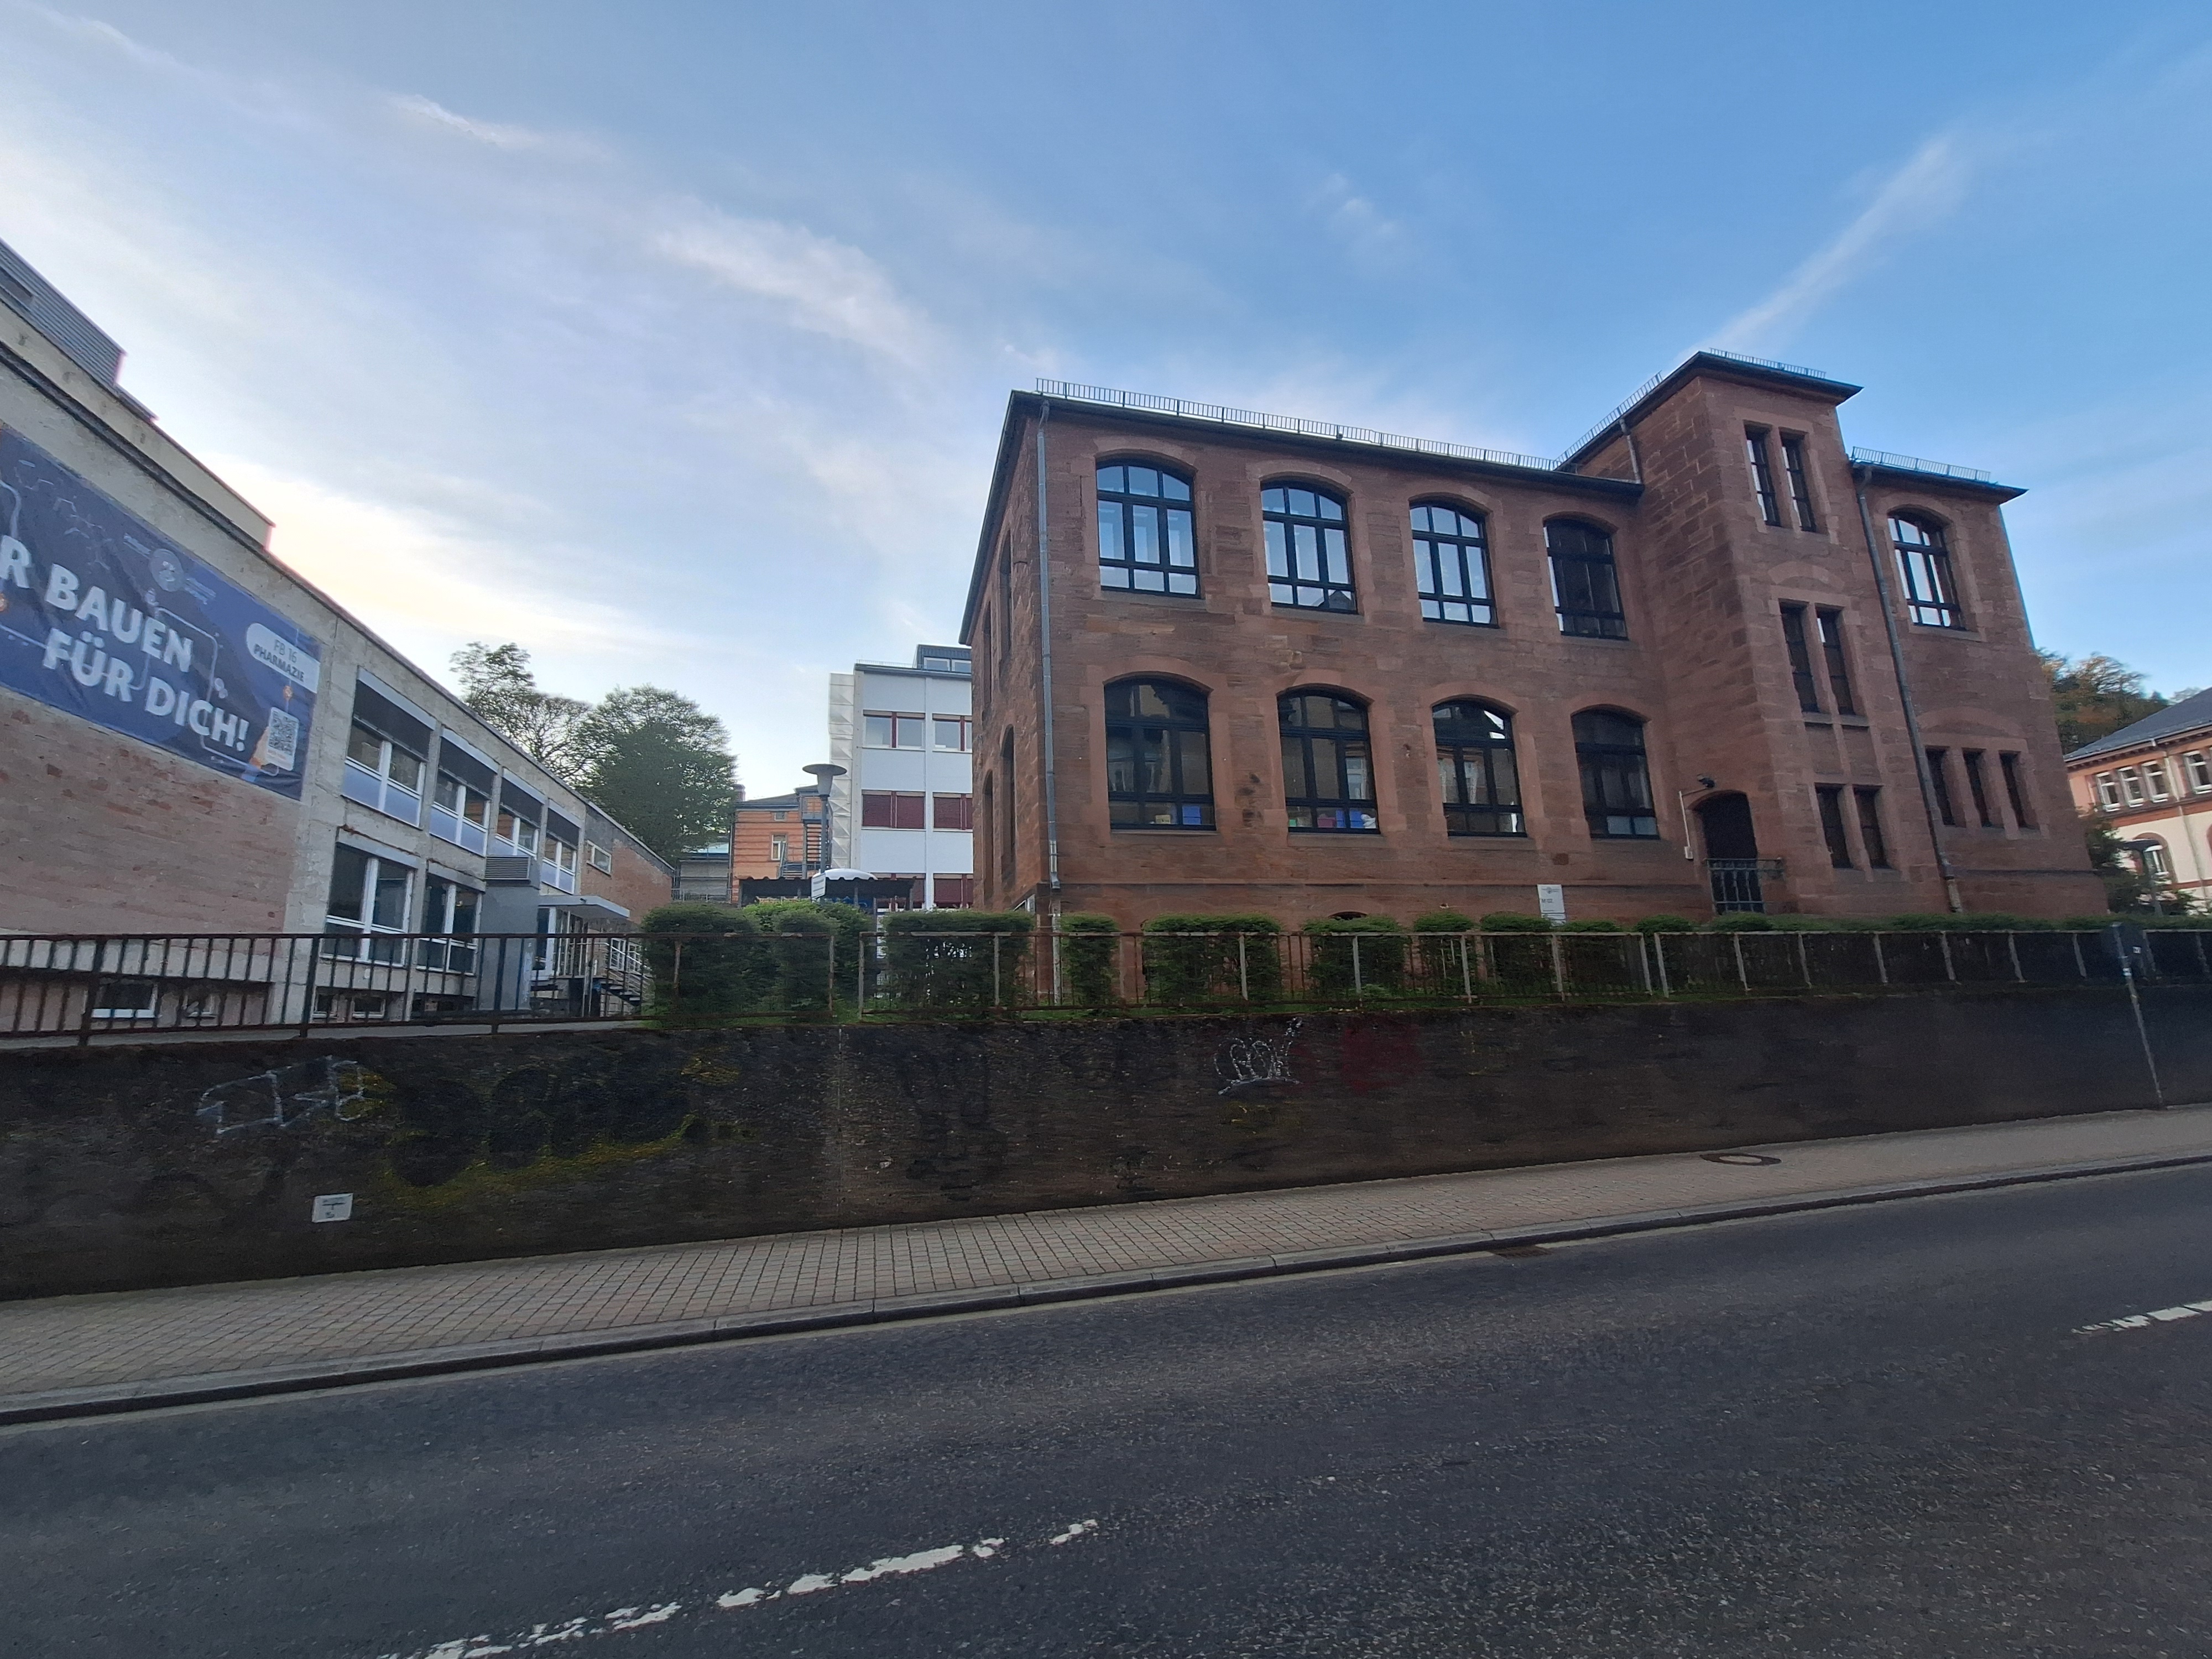
Building: Marbacher Weg 6